Felsted railway station

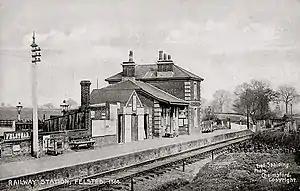
Felstead Station in 1920

Felsted railway station was located in Essex between Felsted and Little Dunmow. The station was from Bishop's Stortford on the Bishop's Stortford to Braintree branch line (Engineer's Line Reference BSB). The station closed to regular passenger traffic in 1952. The station building still exists as a private house.